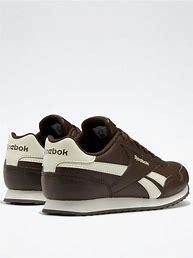
Brand: Reebok
Model: Royal Classic Jogger 3